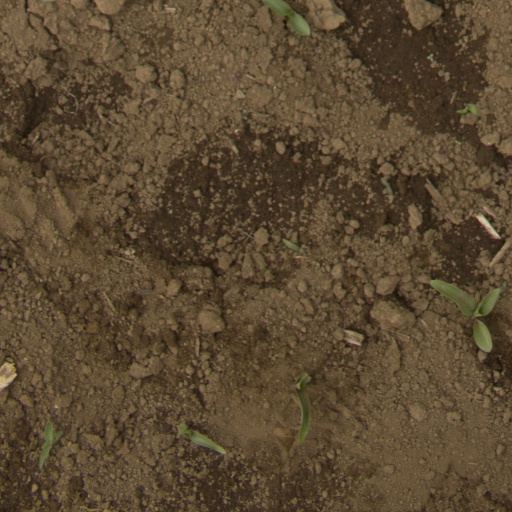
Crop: Jerusalem artichoke